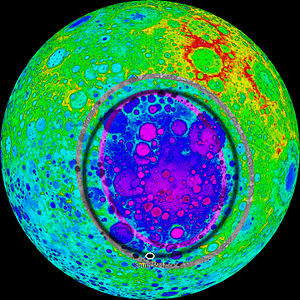
Sydpol-Aitkenbassinet
Topografisk kort der viser Sydpol-Aitkenbassinet. De laveste steder er angivet med violet farve (de højeste med rød)
Sydpol-Aitkenbassinet er det ældste og største nedslagskrater på Månen. Det er med en diameter på 2.500 km og en dybde på 13 km et af de største nedslagskratere i Solsystemet.